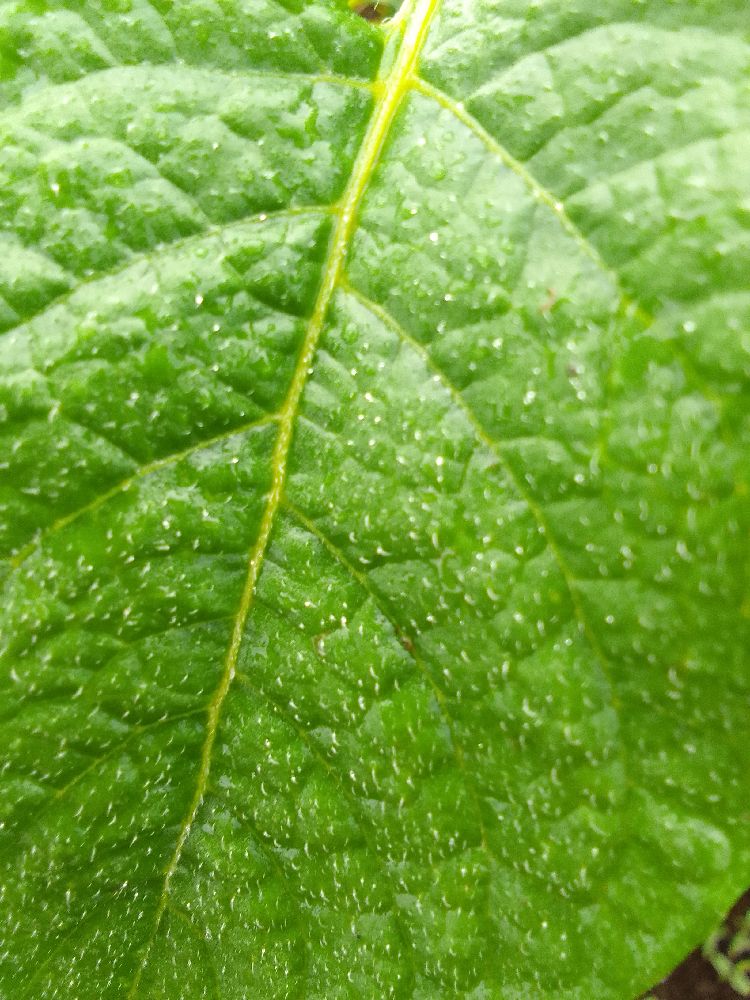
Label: Healthy